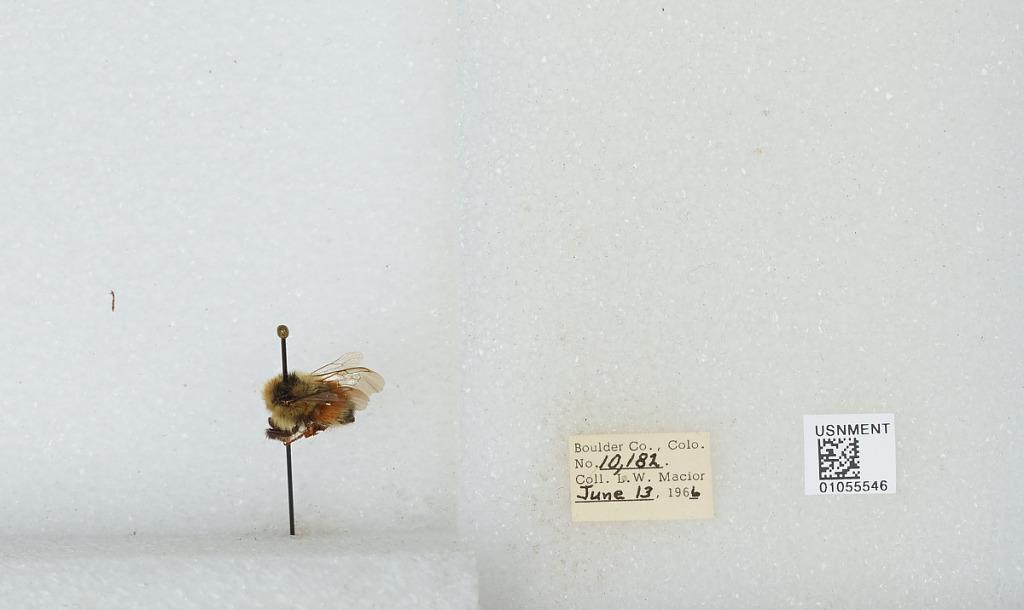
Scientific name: Bombus (Pyrobombus) bifarius Cresson
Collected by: L. Macior
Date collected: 1966-6-13
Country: United States
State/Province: Colorado
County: Boulder
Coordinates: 40.09, -105.36